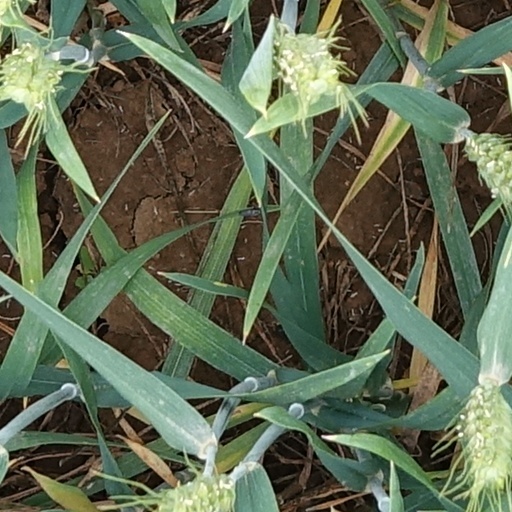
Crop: wheat